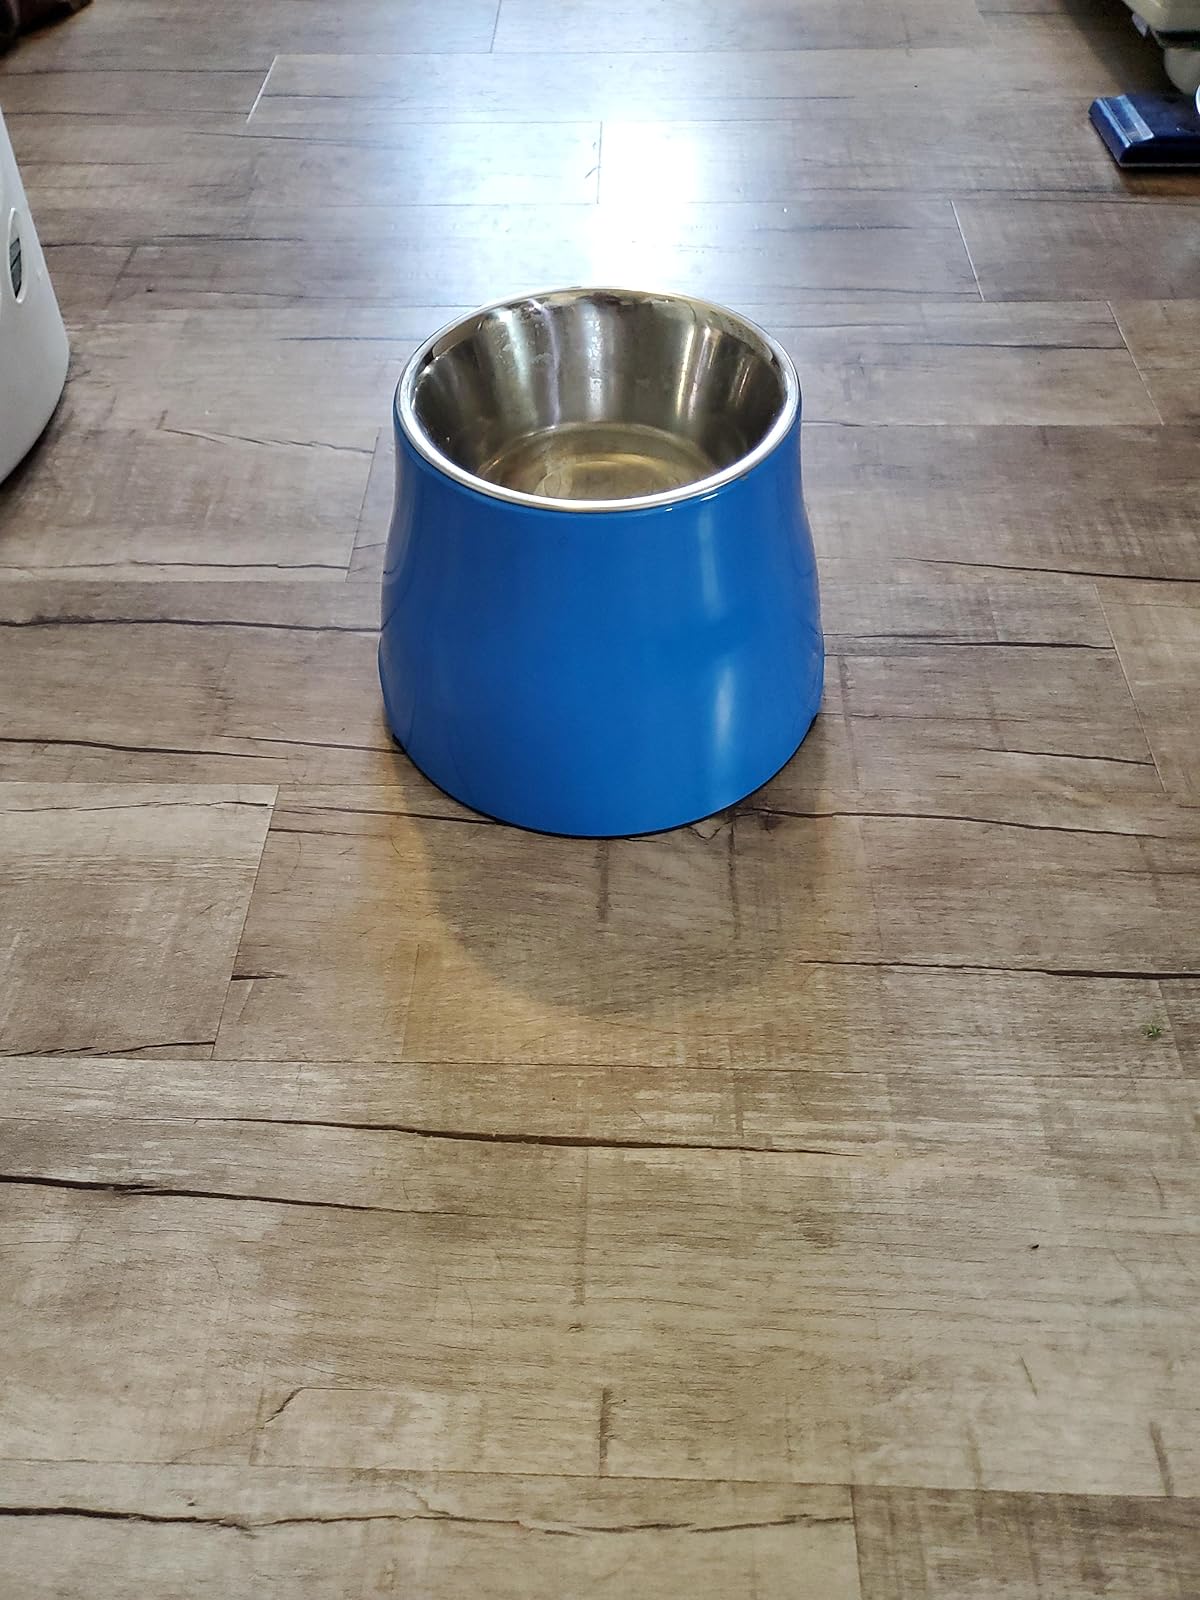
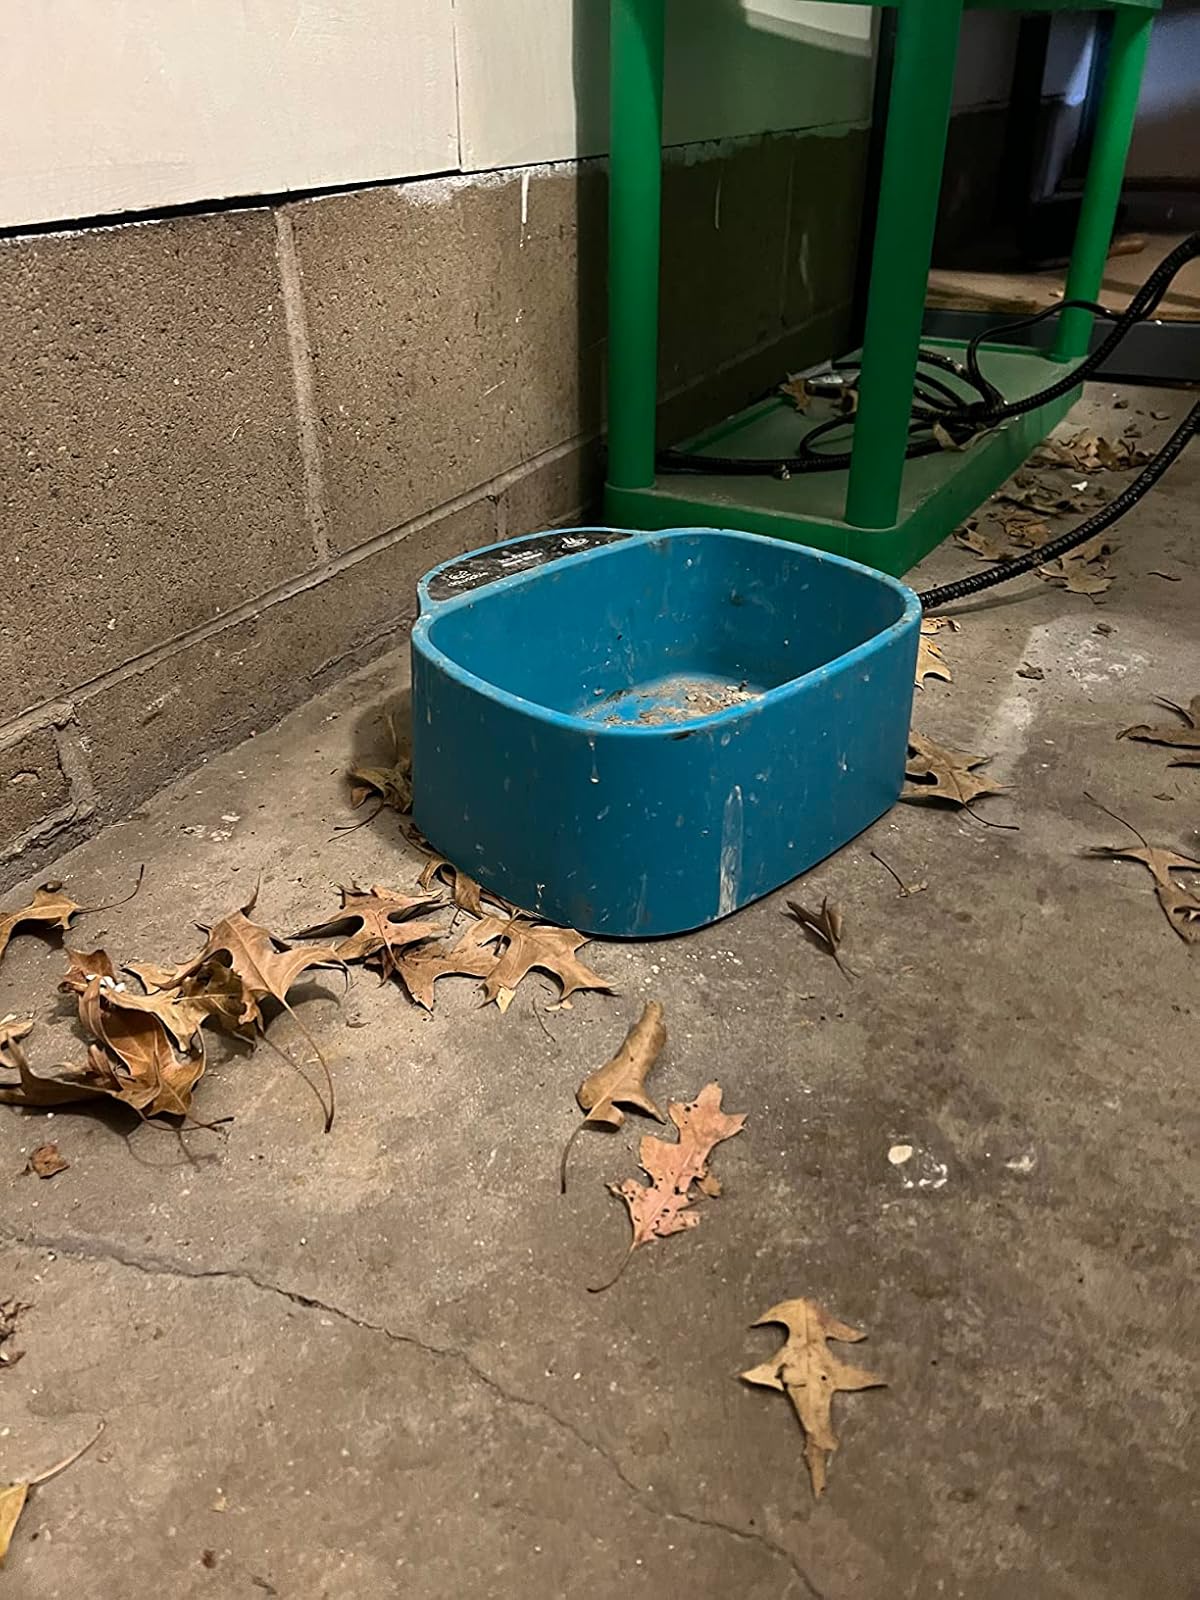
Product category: items_bowl
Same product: no